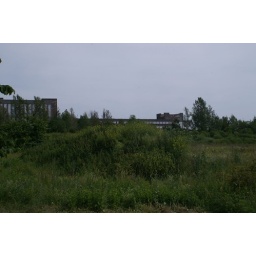
If you look closely, the roof has collapsed on the building in this photo.